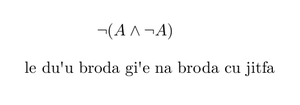
Lojban
Kontradiktionsprincippet udtrykt på lojban
Lojban er et kunstsprog skabt af Logical Language Group i 1987, baseret på kunstsproget loglan, med den hensigt at gøre sproget mere komplet, brugbart og frit anvendeligt. Sprogets grammatik er ligesom loglan baseret på prædikatslogik, og har ingen uregelmæssigheder eller tvetydigheder.